Quezon National High School

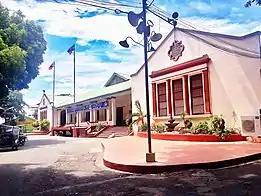
The QNHS Gabaldon Building, one of many heritage school buildings in the Philippines built by the American government during the American colonial era.

Tayabas High School (now Quezon National High School) was founded in October 1902 when Aubrey Boyles, a Thomasite, organized a school in a convent of Lucena on the northern side of Saint Ferdinand Parish Church (now Lucena Cathedral). Fifty students were exposed to the English language with 19 American teachers.